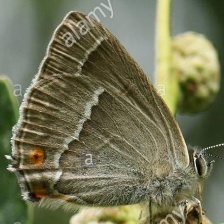
Species: PURPLE HAIRSTREAK